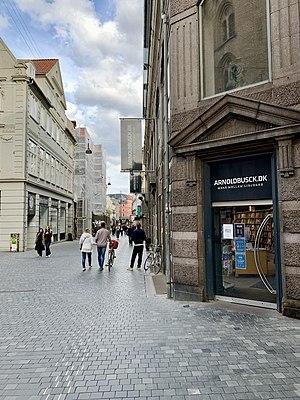
Arnold Busck est une entreprise de librairie danoise qui a été fondée par Arnold Busck en 1896. La chaîne de librairie de 30 magasins et 230 employés a fait faillite en avril 2020.